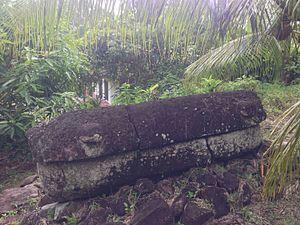
Tet el Bad est le nom donné à un sarcophage géant situé près du village d'Ollei, situé au Nord de l’État de Ngarchelong.